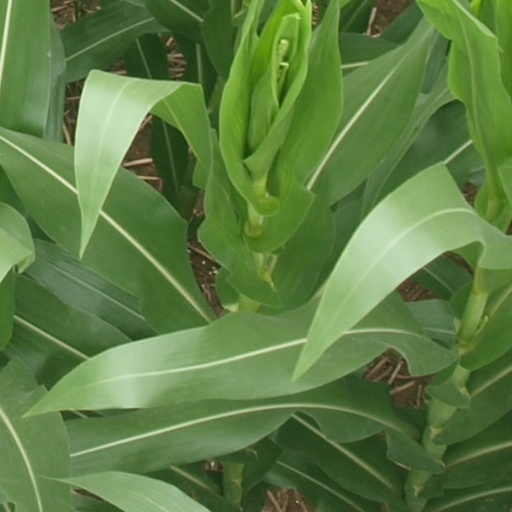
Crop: maize; corn